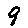
Label: 9